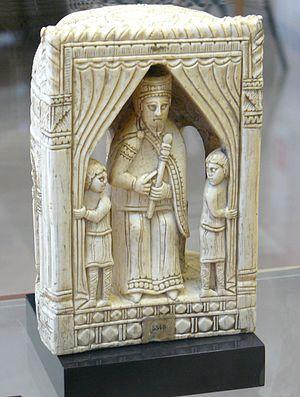
Échiquier dit de Charlemagne, roi, ivoire d'éléphant, XIe siècle, Italie méridionale, trace de peinture, d'un ensemble de 16 pièces conservées dans le trésor de Saint-Denis - Hauteur environ 8 cm - Cabinet des médailles, Paris, n° Inv 305 à 323
Le département des Monnaies, médailles et antiques conserve, communique et met en valeur les collections de numismatique et d'antiquités de la Bibliothèque nationale de France. Il est également connu sous les noms de Cabinet des médailles et de Cabinet du roi.
L'échiquier de Charlemagne est un ensemble de pièces d'échecs en ivoire datant de la fin du XIᵉ siècle. Conservées initialement dans le trésor de Saint-Denis, les pièces restantes sont actuellement exposées au Cabinet des médailles, à Paris, en France.